Drašković family

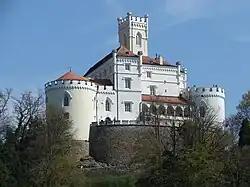
Trakošćan Castle

The House of Drašković (English: "Draskovich"), is a prominent Croatian noble family, supposedly descended from an old Croatian noble tribe of Kršelac, Stupić or Poletčić, while others considered the Mogorović family but it is less likely because they had a different coat of arms.